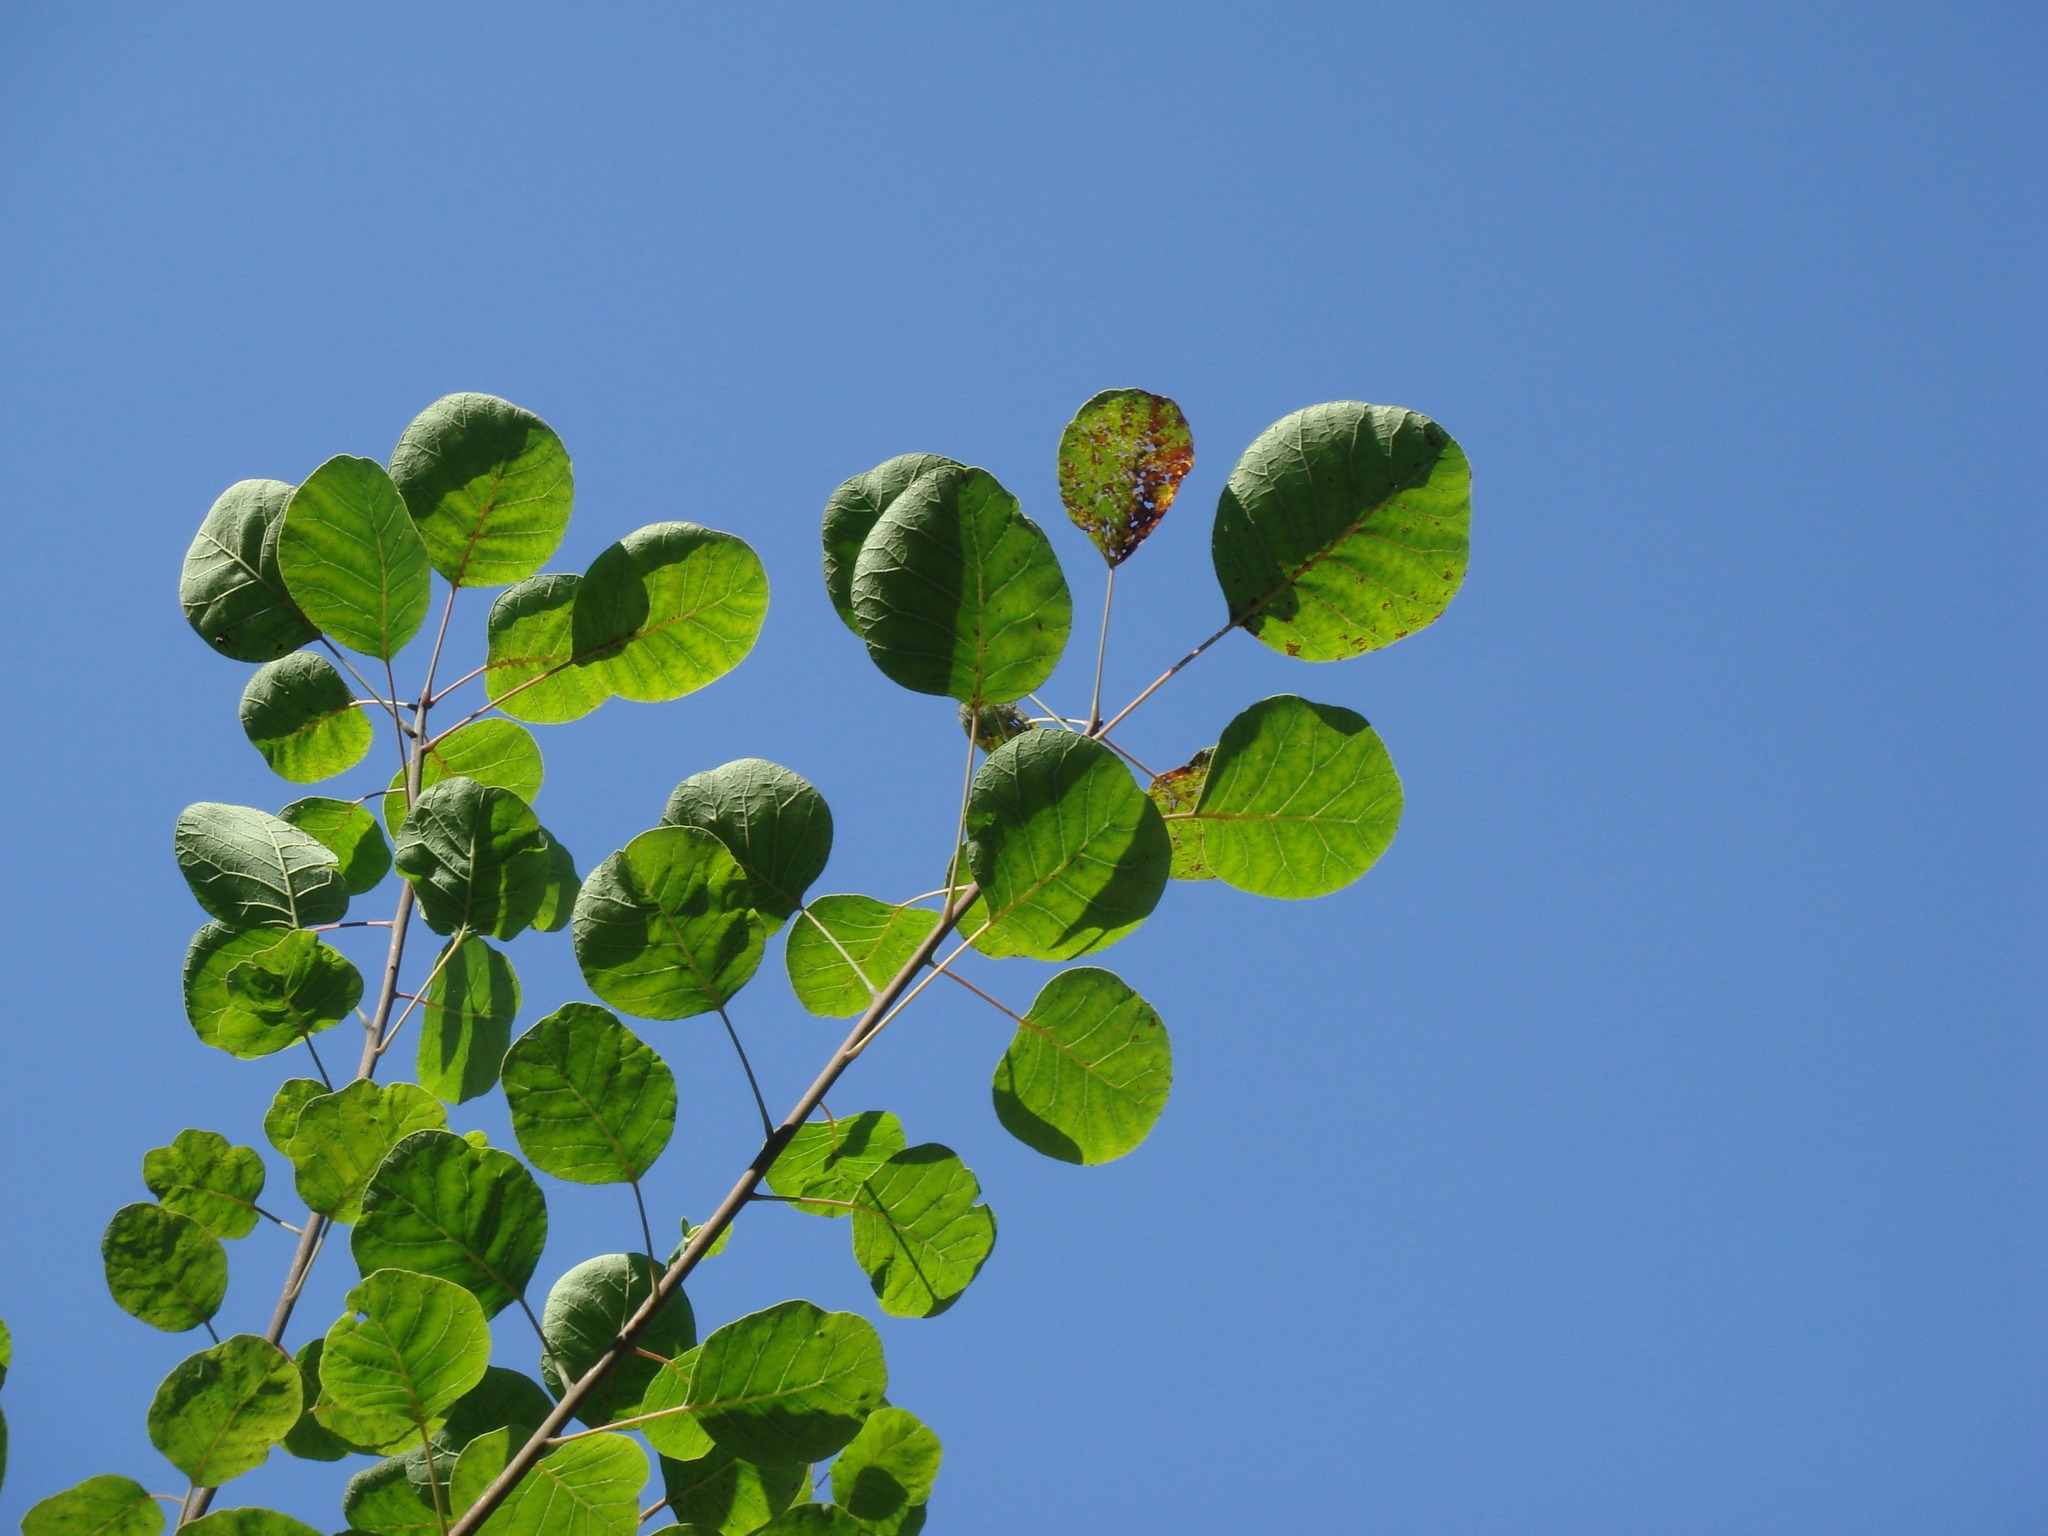
tree, nature, branch, blossom, plant, sky, sunlight, leaf, flower, view, summer, green, clean, botany, flora, blue sky, trees, leaves, branches, macro photography, green leaves, flowering plant, plant stem, land plant, smoketree, common smoketree